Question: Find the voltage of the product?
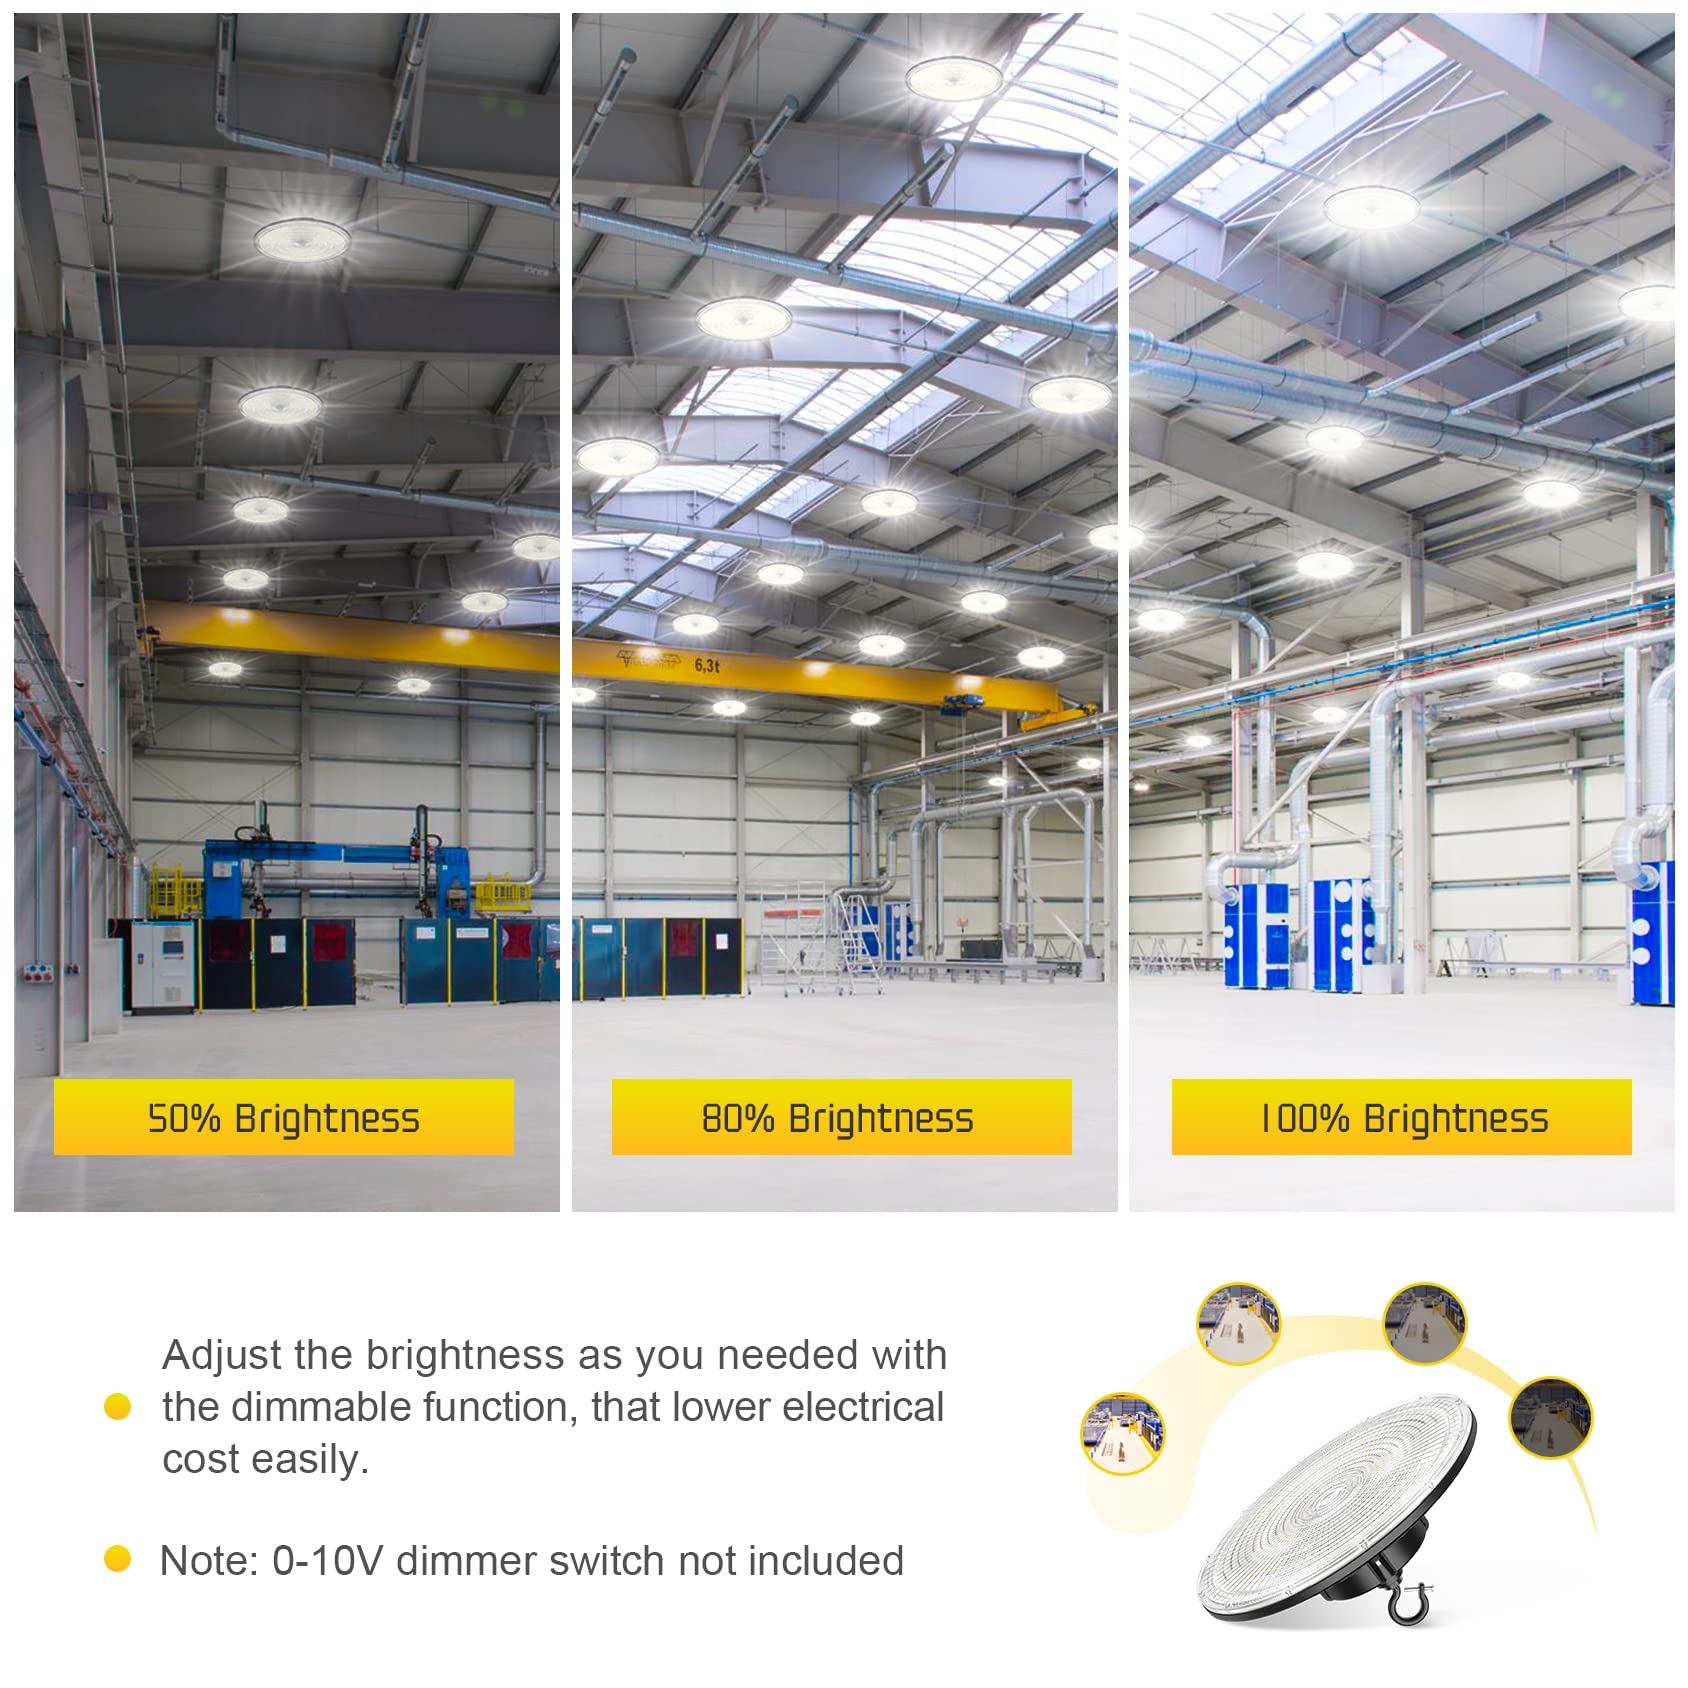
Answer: [0.0, 10.0] volt